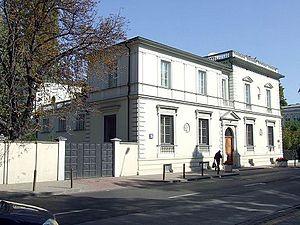
Leandro Marconi né le 23 avril 1834 à Varsovie et mort le 8 octobre 1919 à Montreux est un architecte polonais, actif principalement à Varsovie. Son père est Enrico Marconi, également un célèbre architecte associé à cette ville, tandis que son cousin Leonard Marconi est un sculpteur.